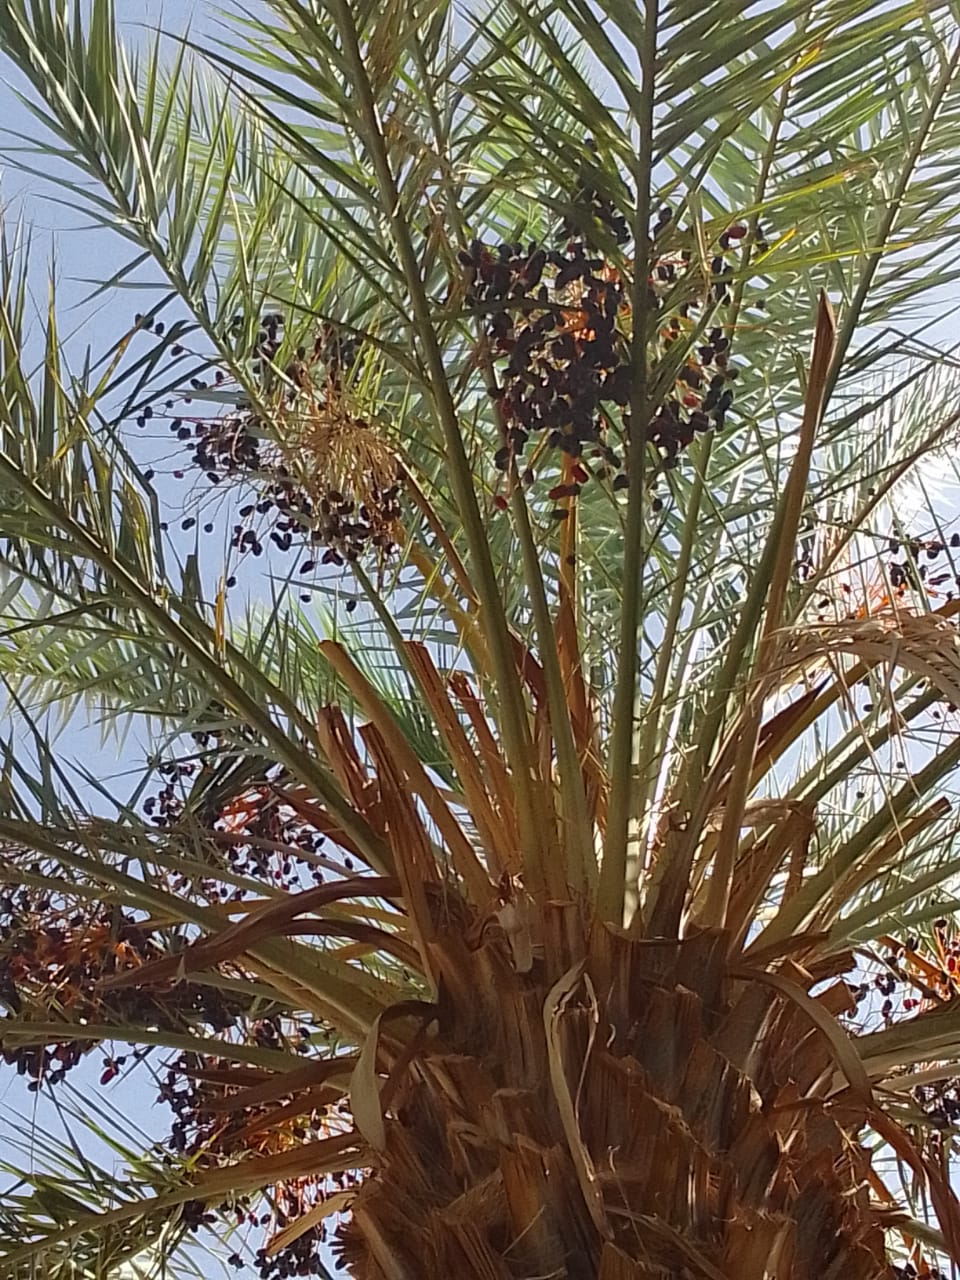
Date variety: bouisthami